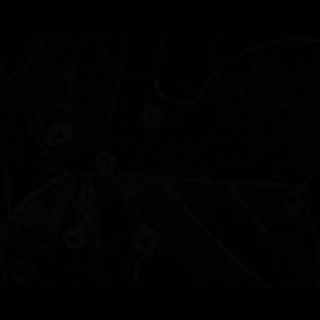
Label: cotton_target_spot